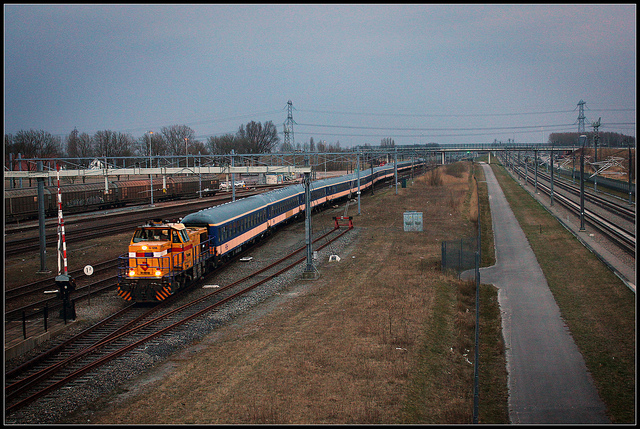
A very long train on the tracks without much light.

A long train is going down one of many tracks.

A long train with an orange engine is moving down the train tracks.

A train on one side of the road going down the track with a road on the other side of the road.

A train traveling through a rural country side.